2013 in Spain

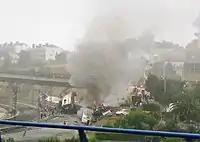
Santiago de Compostela derailment

12 May--Nico Rosberg - a German/Finish driver for Mercedes-Benz in Formula One won the forty-third running of the Spanish Gran Prix-held at the Circuit de Barcelona-Catalunya. Spanish driver Fernando Alonso finished fifth.